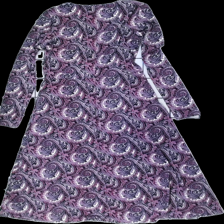
View: back
Type: Dress
Category: Ladies
Brand: Cubus
Colors: Purple, White, Blue, Multicolor
Material: 100% polyester
Pattern: Geometric print
Cut: Regular
Size: L
Season: All
Price range: 50-100
Recommended usage: Reuse